Fuller (crater)

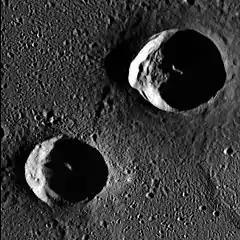
MESSENGER image of Laxness crater (bottom left) and Fuller crater (top right)

Fuller is a crater on Mercury, located near the north pole. It was named by the IAU in 2013, after American engineer and architect Richard Buckminster Fuller.